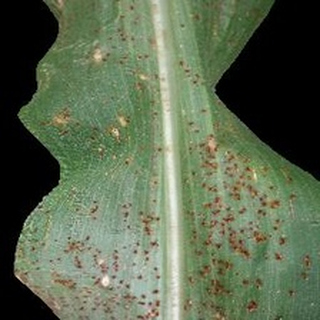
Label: corn_common_rust